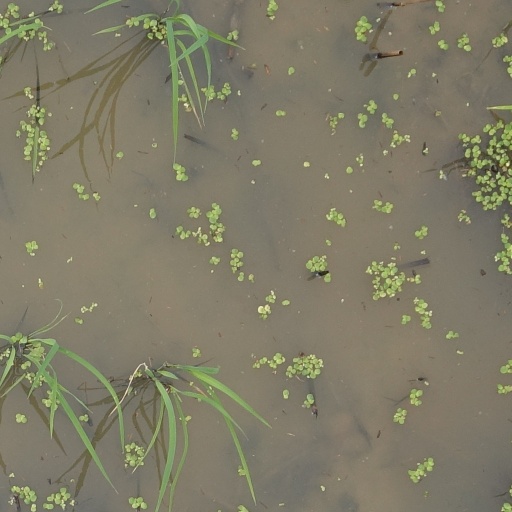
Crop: rice